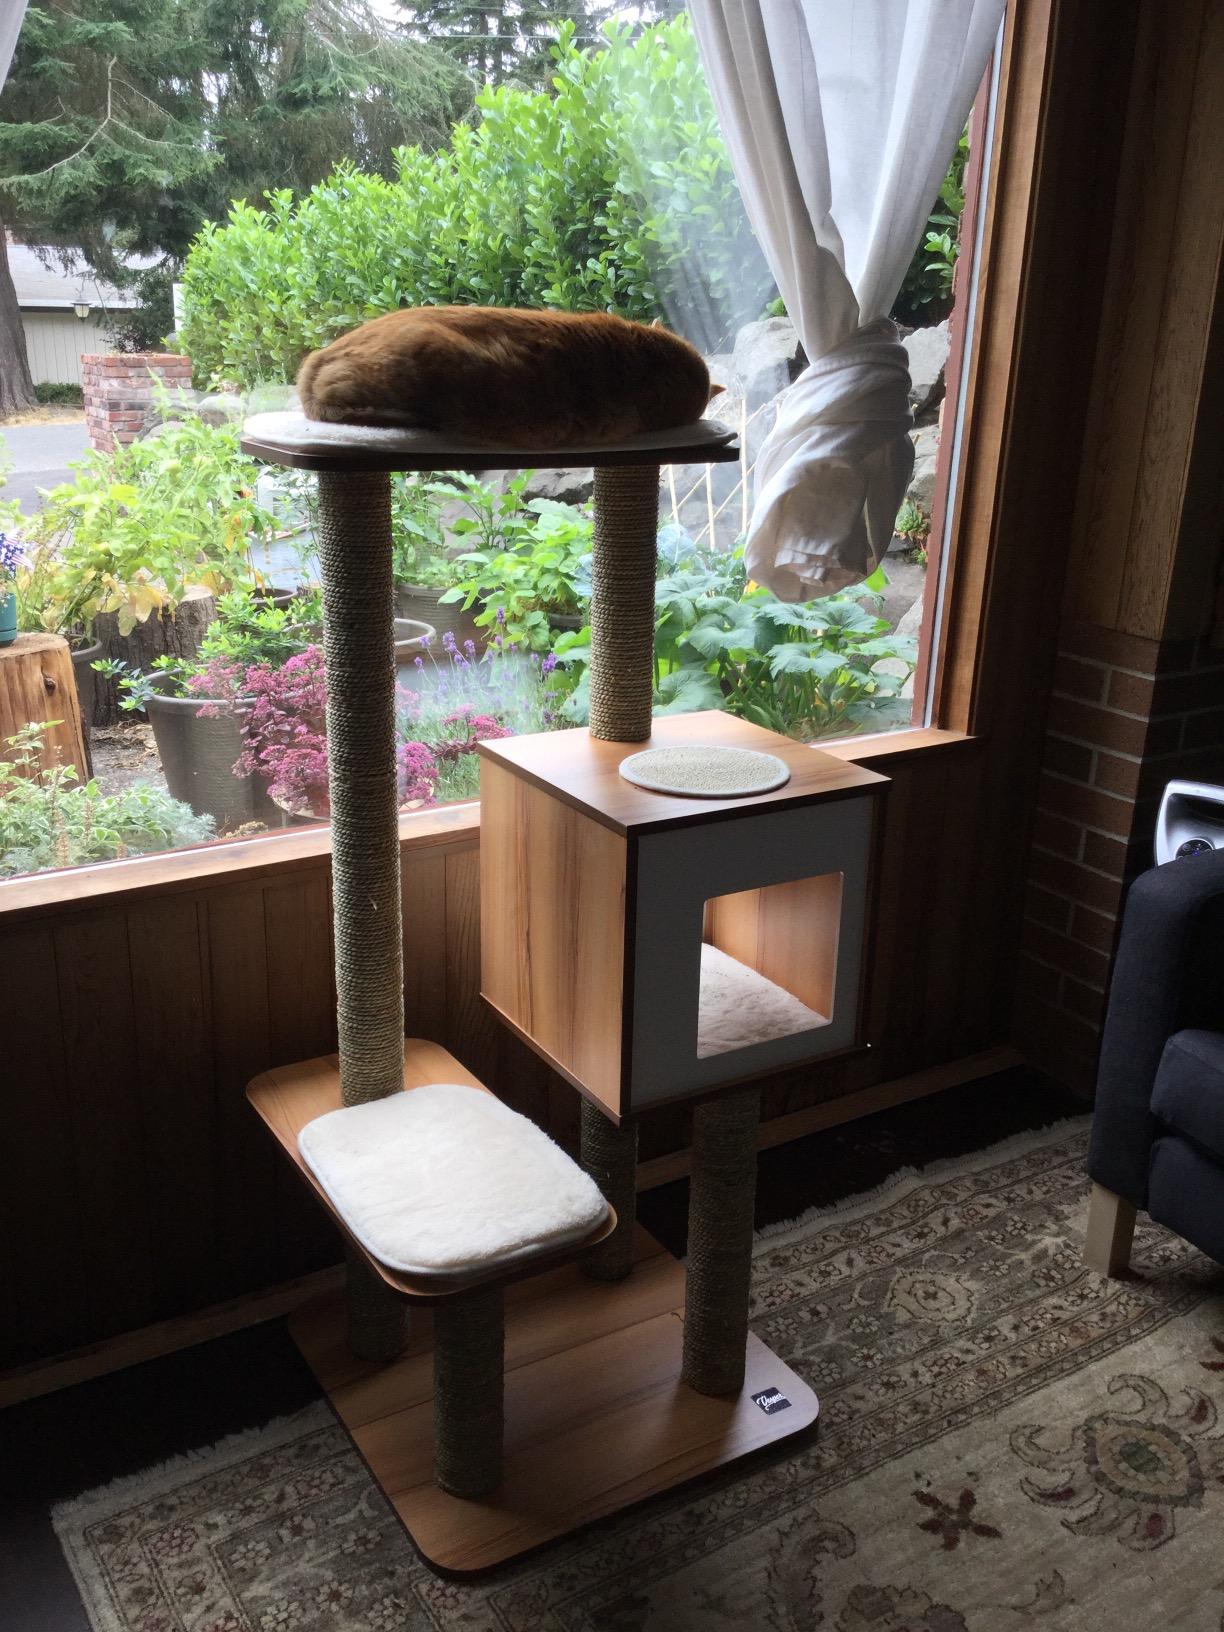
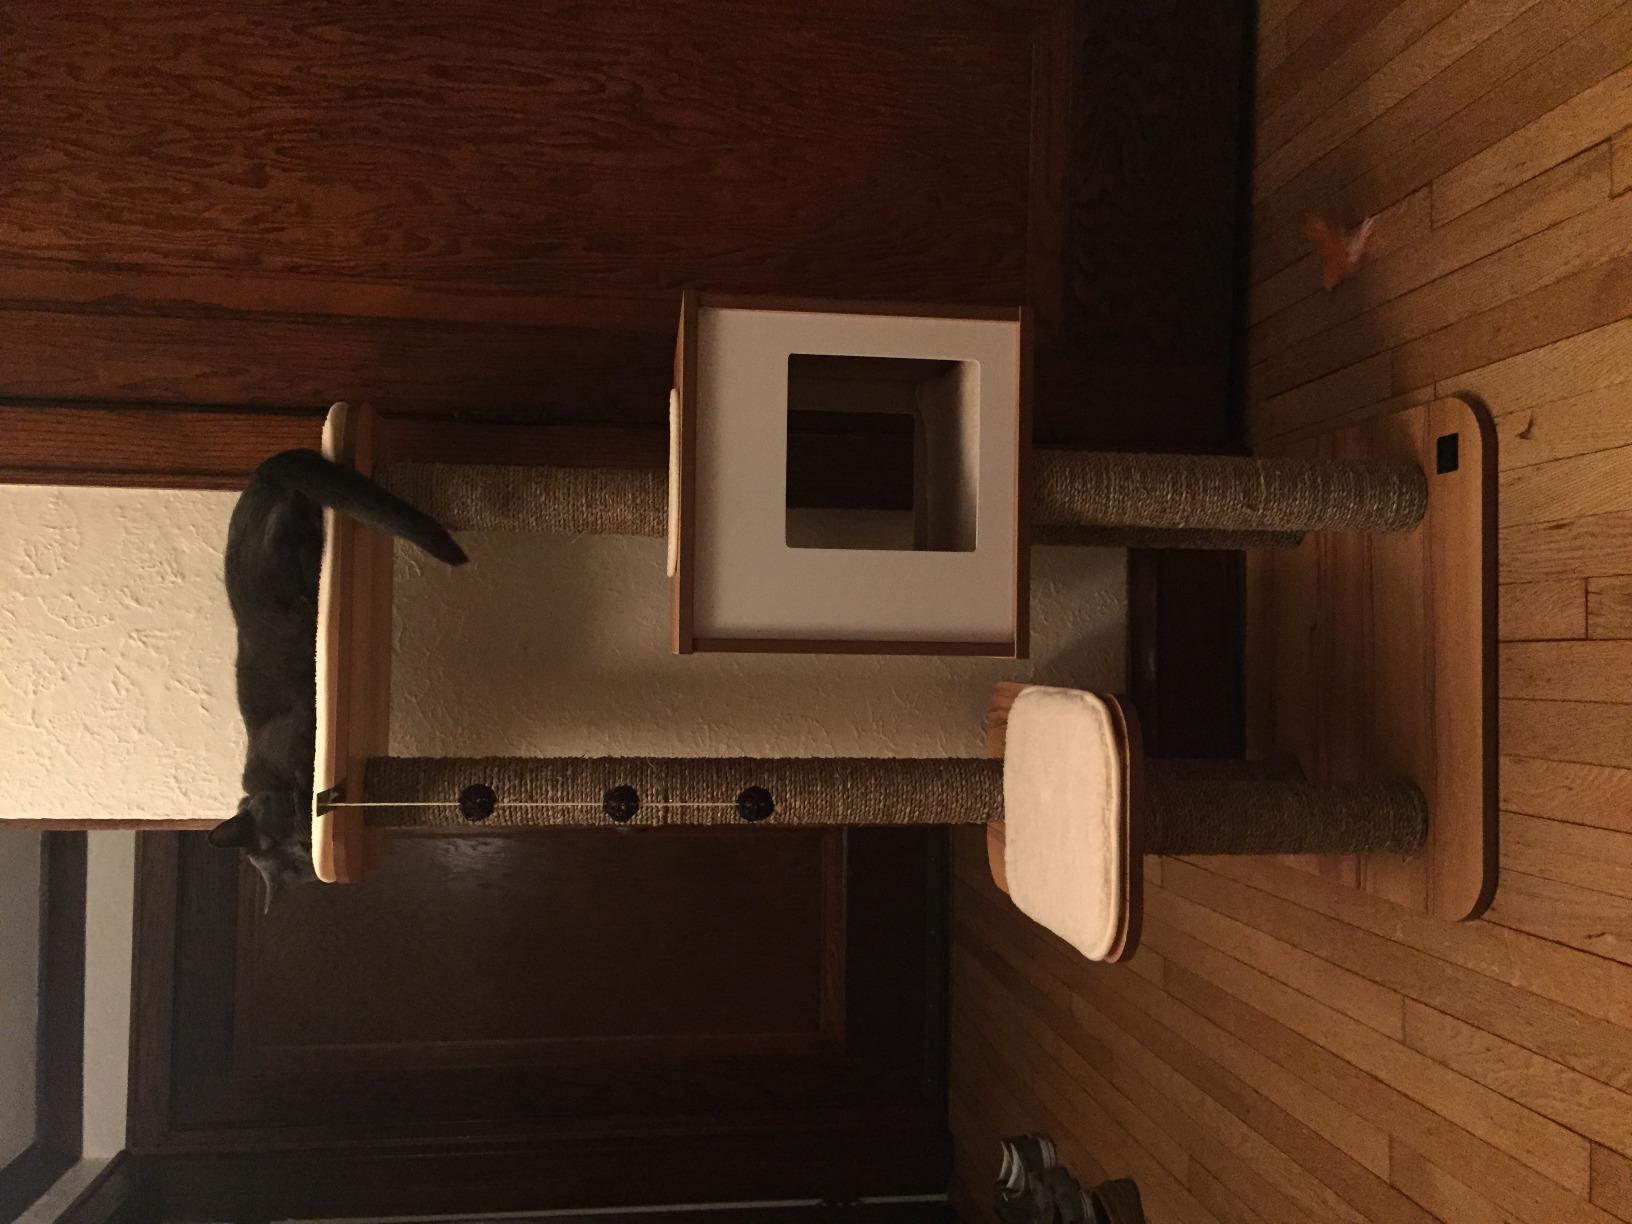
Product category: items_cat tree
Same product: yes